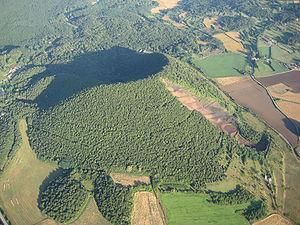
Le parc naturel de la zone volcanique de la Garrotxa se trouve dans la Cordillère transversale, en la comarque de la Garrotxa, en Catalogne.
Le volcan du Croscat est un volcan éteint de la Cordillère transversale situé dans la commune de Santa Pau au nord-ouest de l'urbanisation.